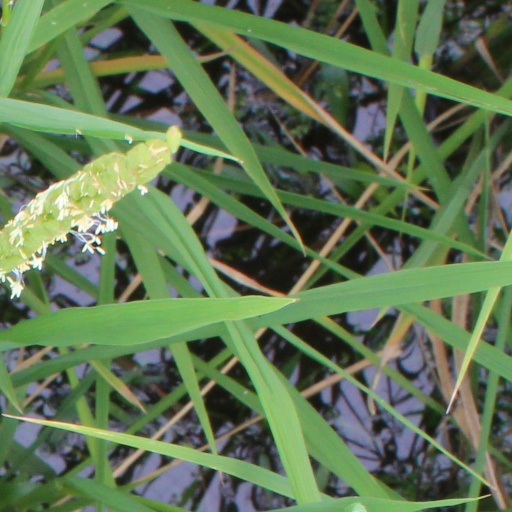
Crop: rice